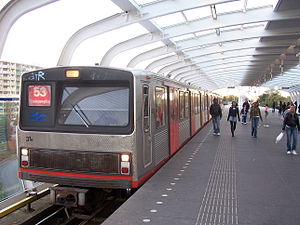
Amsterdam Metro
Ganzenhoef Station på linje 53.
Amsterdam Metro er en undergrundsbane i Amsterdam, Nederlandene. Metroen åbnede i 1977 og består i dag af tre linjer fra Centraal Station til de sydlige og sydøstlige forstæder samt en ringlinie. En fjerde linje i nord-sydlig retning, Noord/Zuidlijn, er under konstruktion og planlægges at åbne i 2018. Metroen drives af Gemeentelijk Vervoerbedrijf, der også driver busser, sporvogne og færger i Asmterdam.